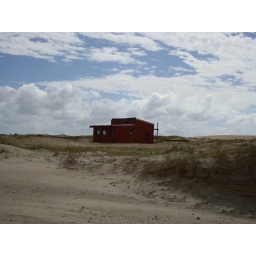
my dreamy red house under fluffy white clouds